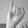
ASL letter: I